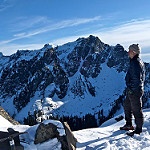
Scene: Outdoor